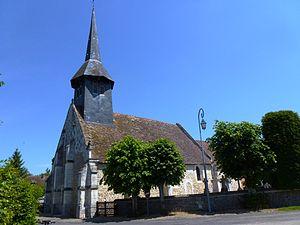
La Houssaye est une commune française située dans le département de l'Eure en région Normandie.